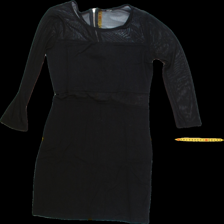
View: front
Type: Dress
Category: Ladies
Brand: H&M
Colors: Black
Material: 100% Poly
Cut: C-collar, Tight
Season: All
Trend: No trend
Stains: No
Damage: 2 damages
Price range: 50-100
Recommended usage: Export